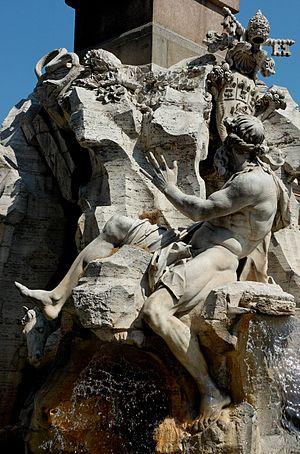
Le dieu-fleuve Danube par Gianlorenzo Bernini (1651), détail de la fontaine des Fleuves à Rome. Italiano: Statua allegorica del fiume Danubio. Dettaglio della ""Fontana dei Quattro Fiumi"" di Gianlorenzo Bernini, in Piazza Navona, Roma (1651)."